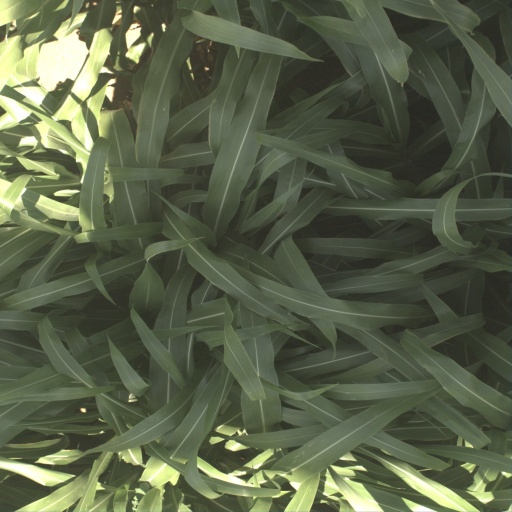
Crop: sorghum